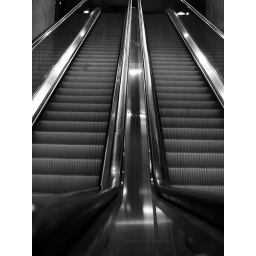
The train station at the airport in Cologne. I liked the light and this clear and sterile geometry. (archive)